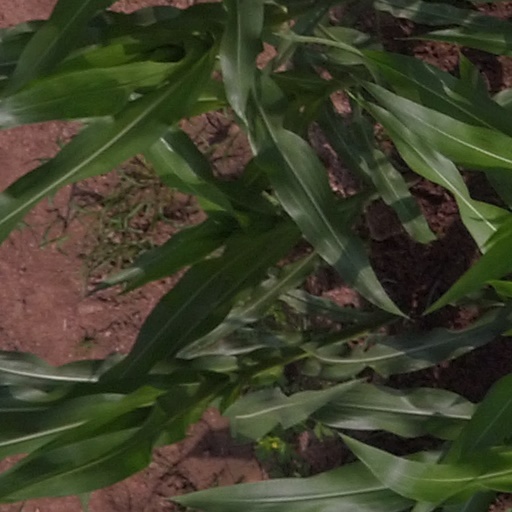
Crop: maize; corn